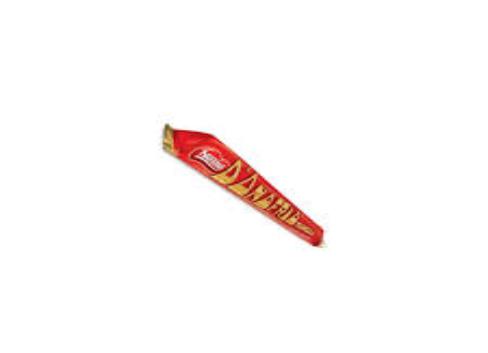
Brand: Chocolate D'Onofrio
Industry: Food